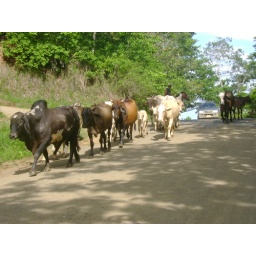
The cows in Montezuma, Costa Rica go on a daily hike up a hill to graze on grass at a particular spot.